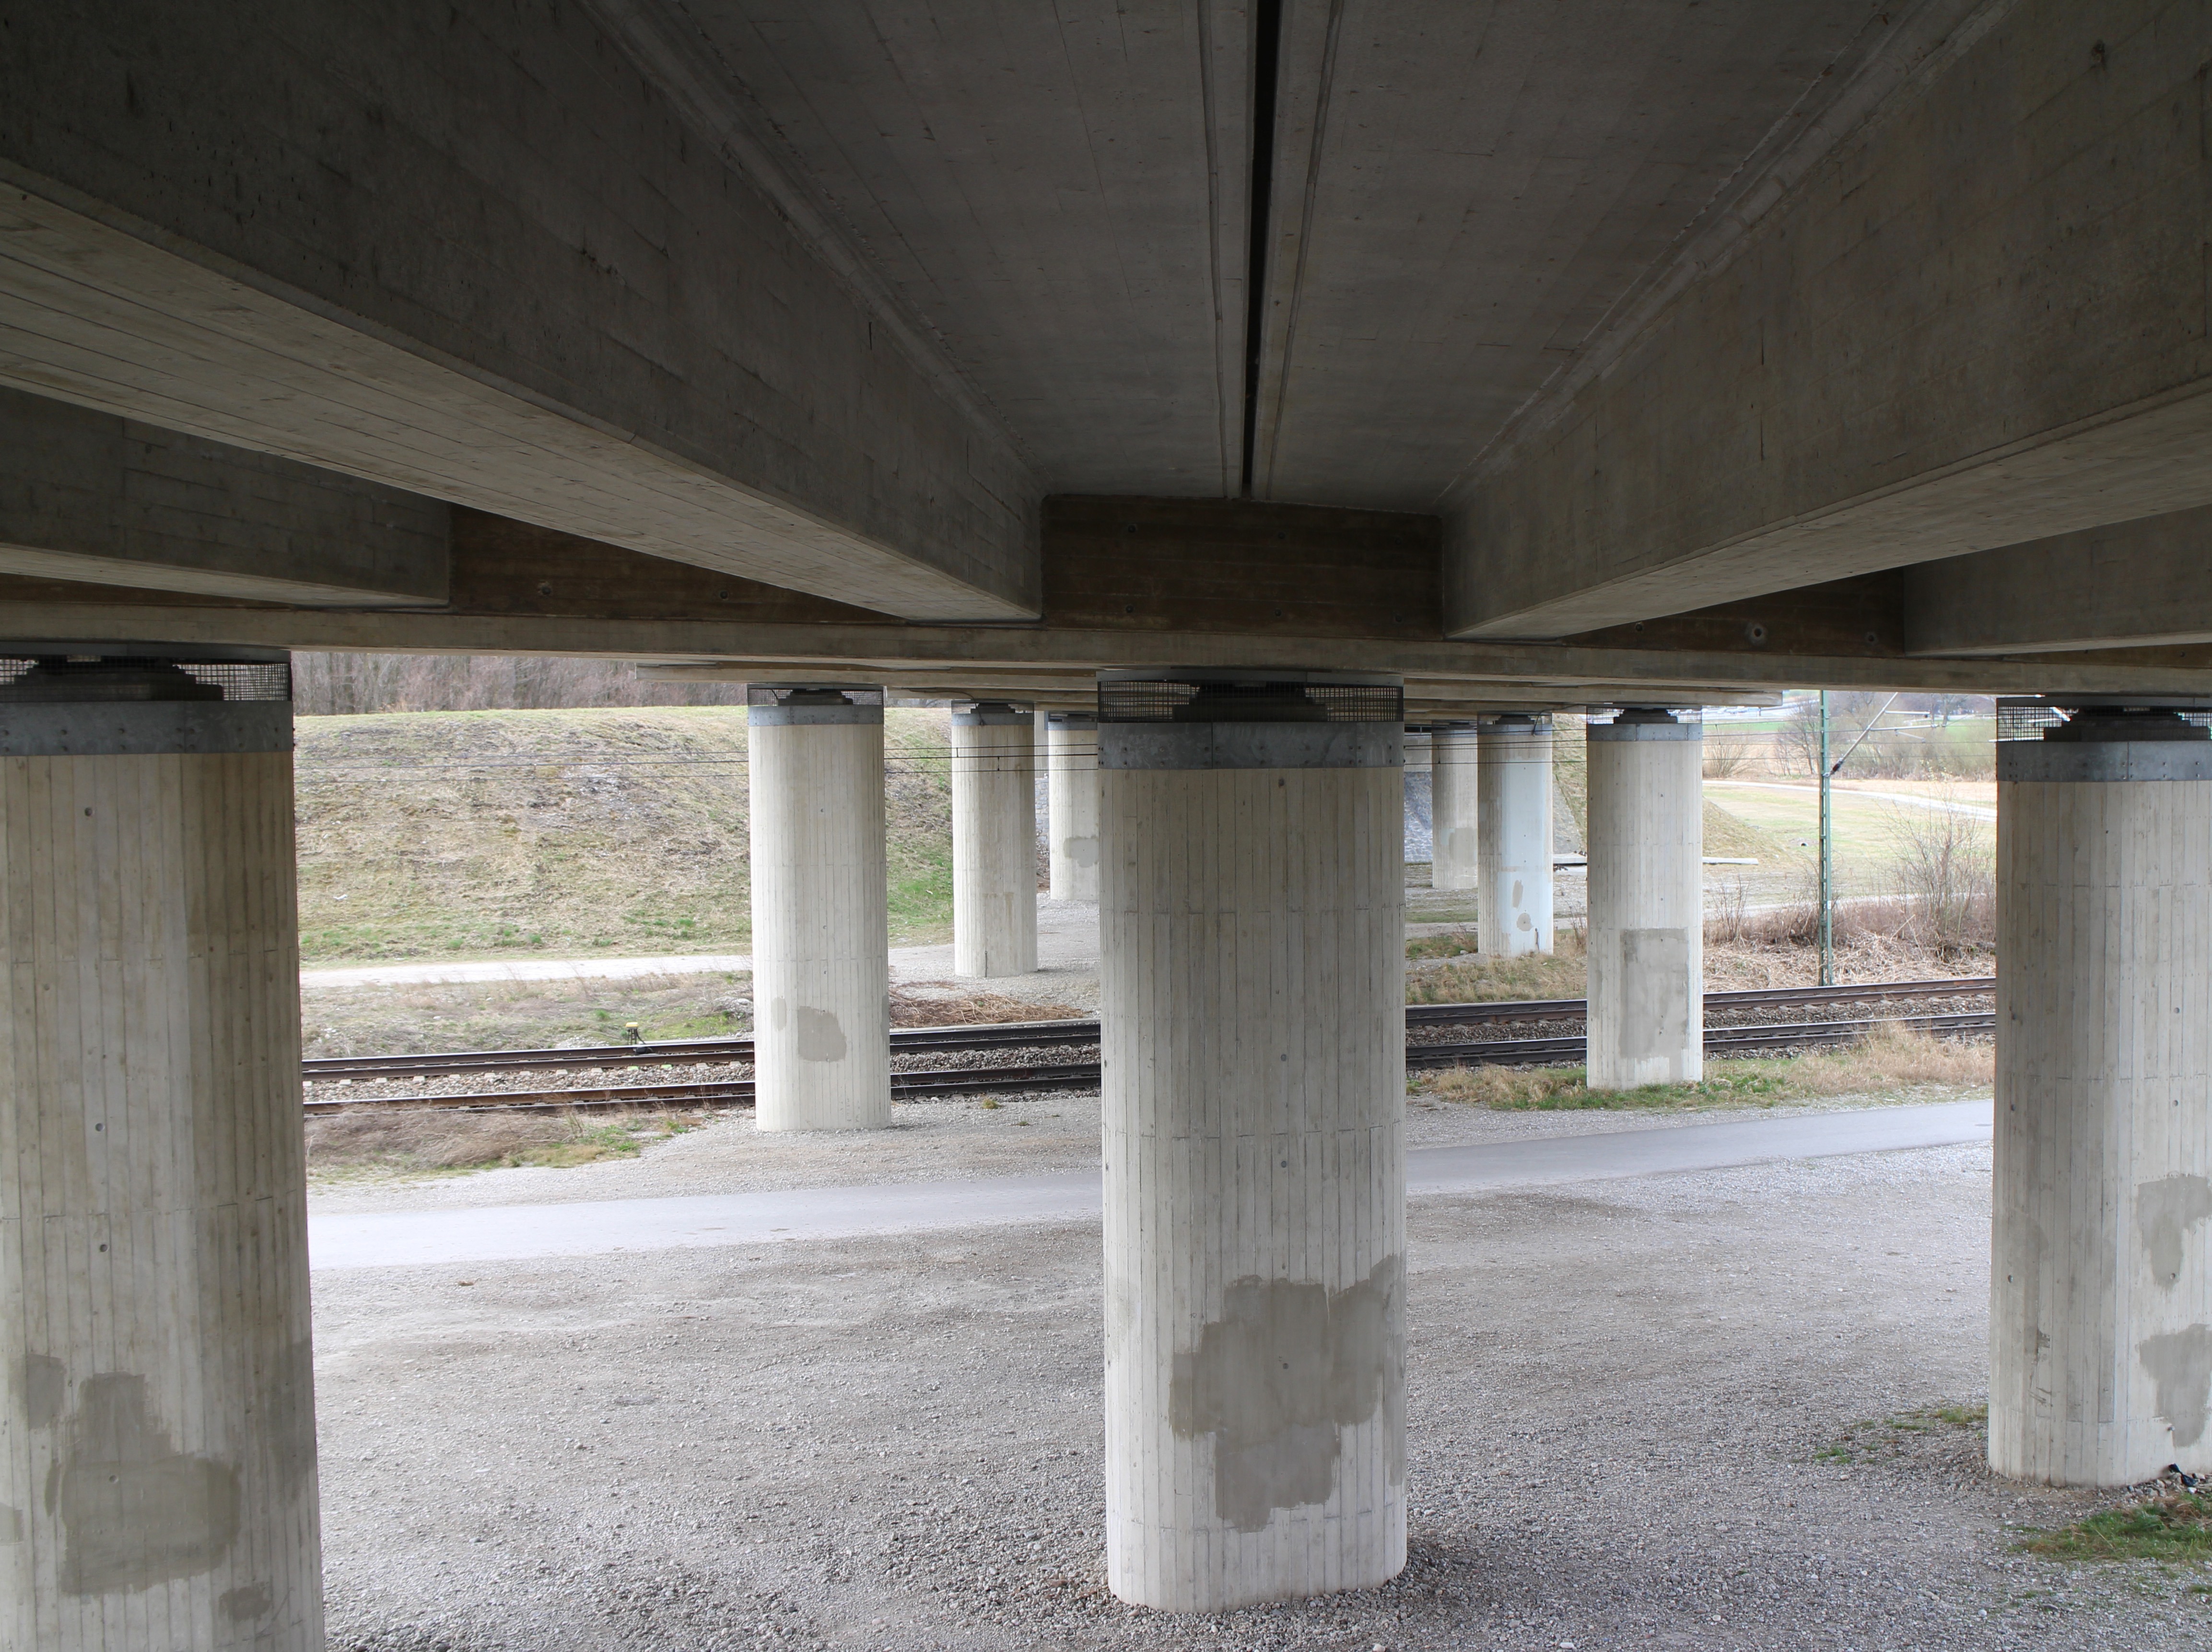
architecture, structure, wood, road, bridge, traffic, house, building, home, arch, pillar, column, interior design, columnar, transfer, road construction, bridge piers, high bridge